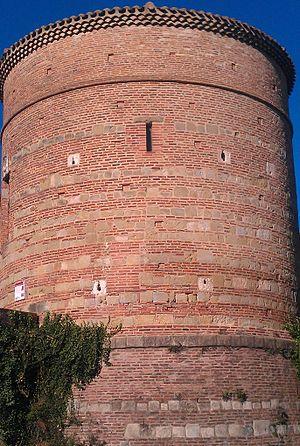
Tour des Rondes, (Inscrit, 1971) This building is indexed in the Base Mérimée, a database of architectural heritage maintained by the French Ministry of Culture,
La tour des Rondes est un monument historique se trouvant à Lavaur, en France.